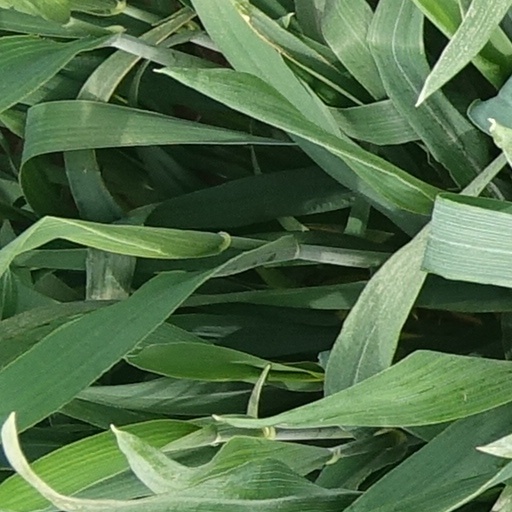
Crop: wheat